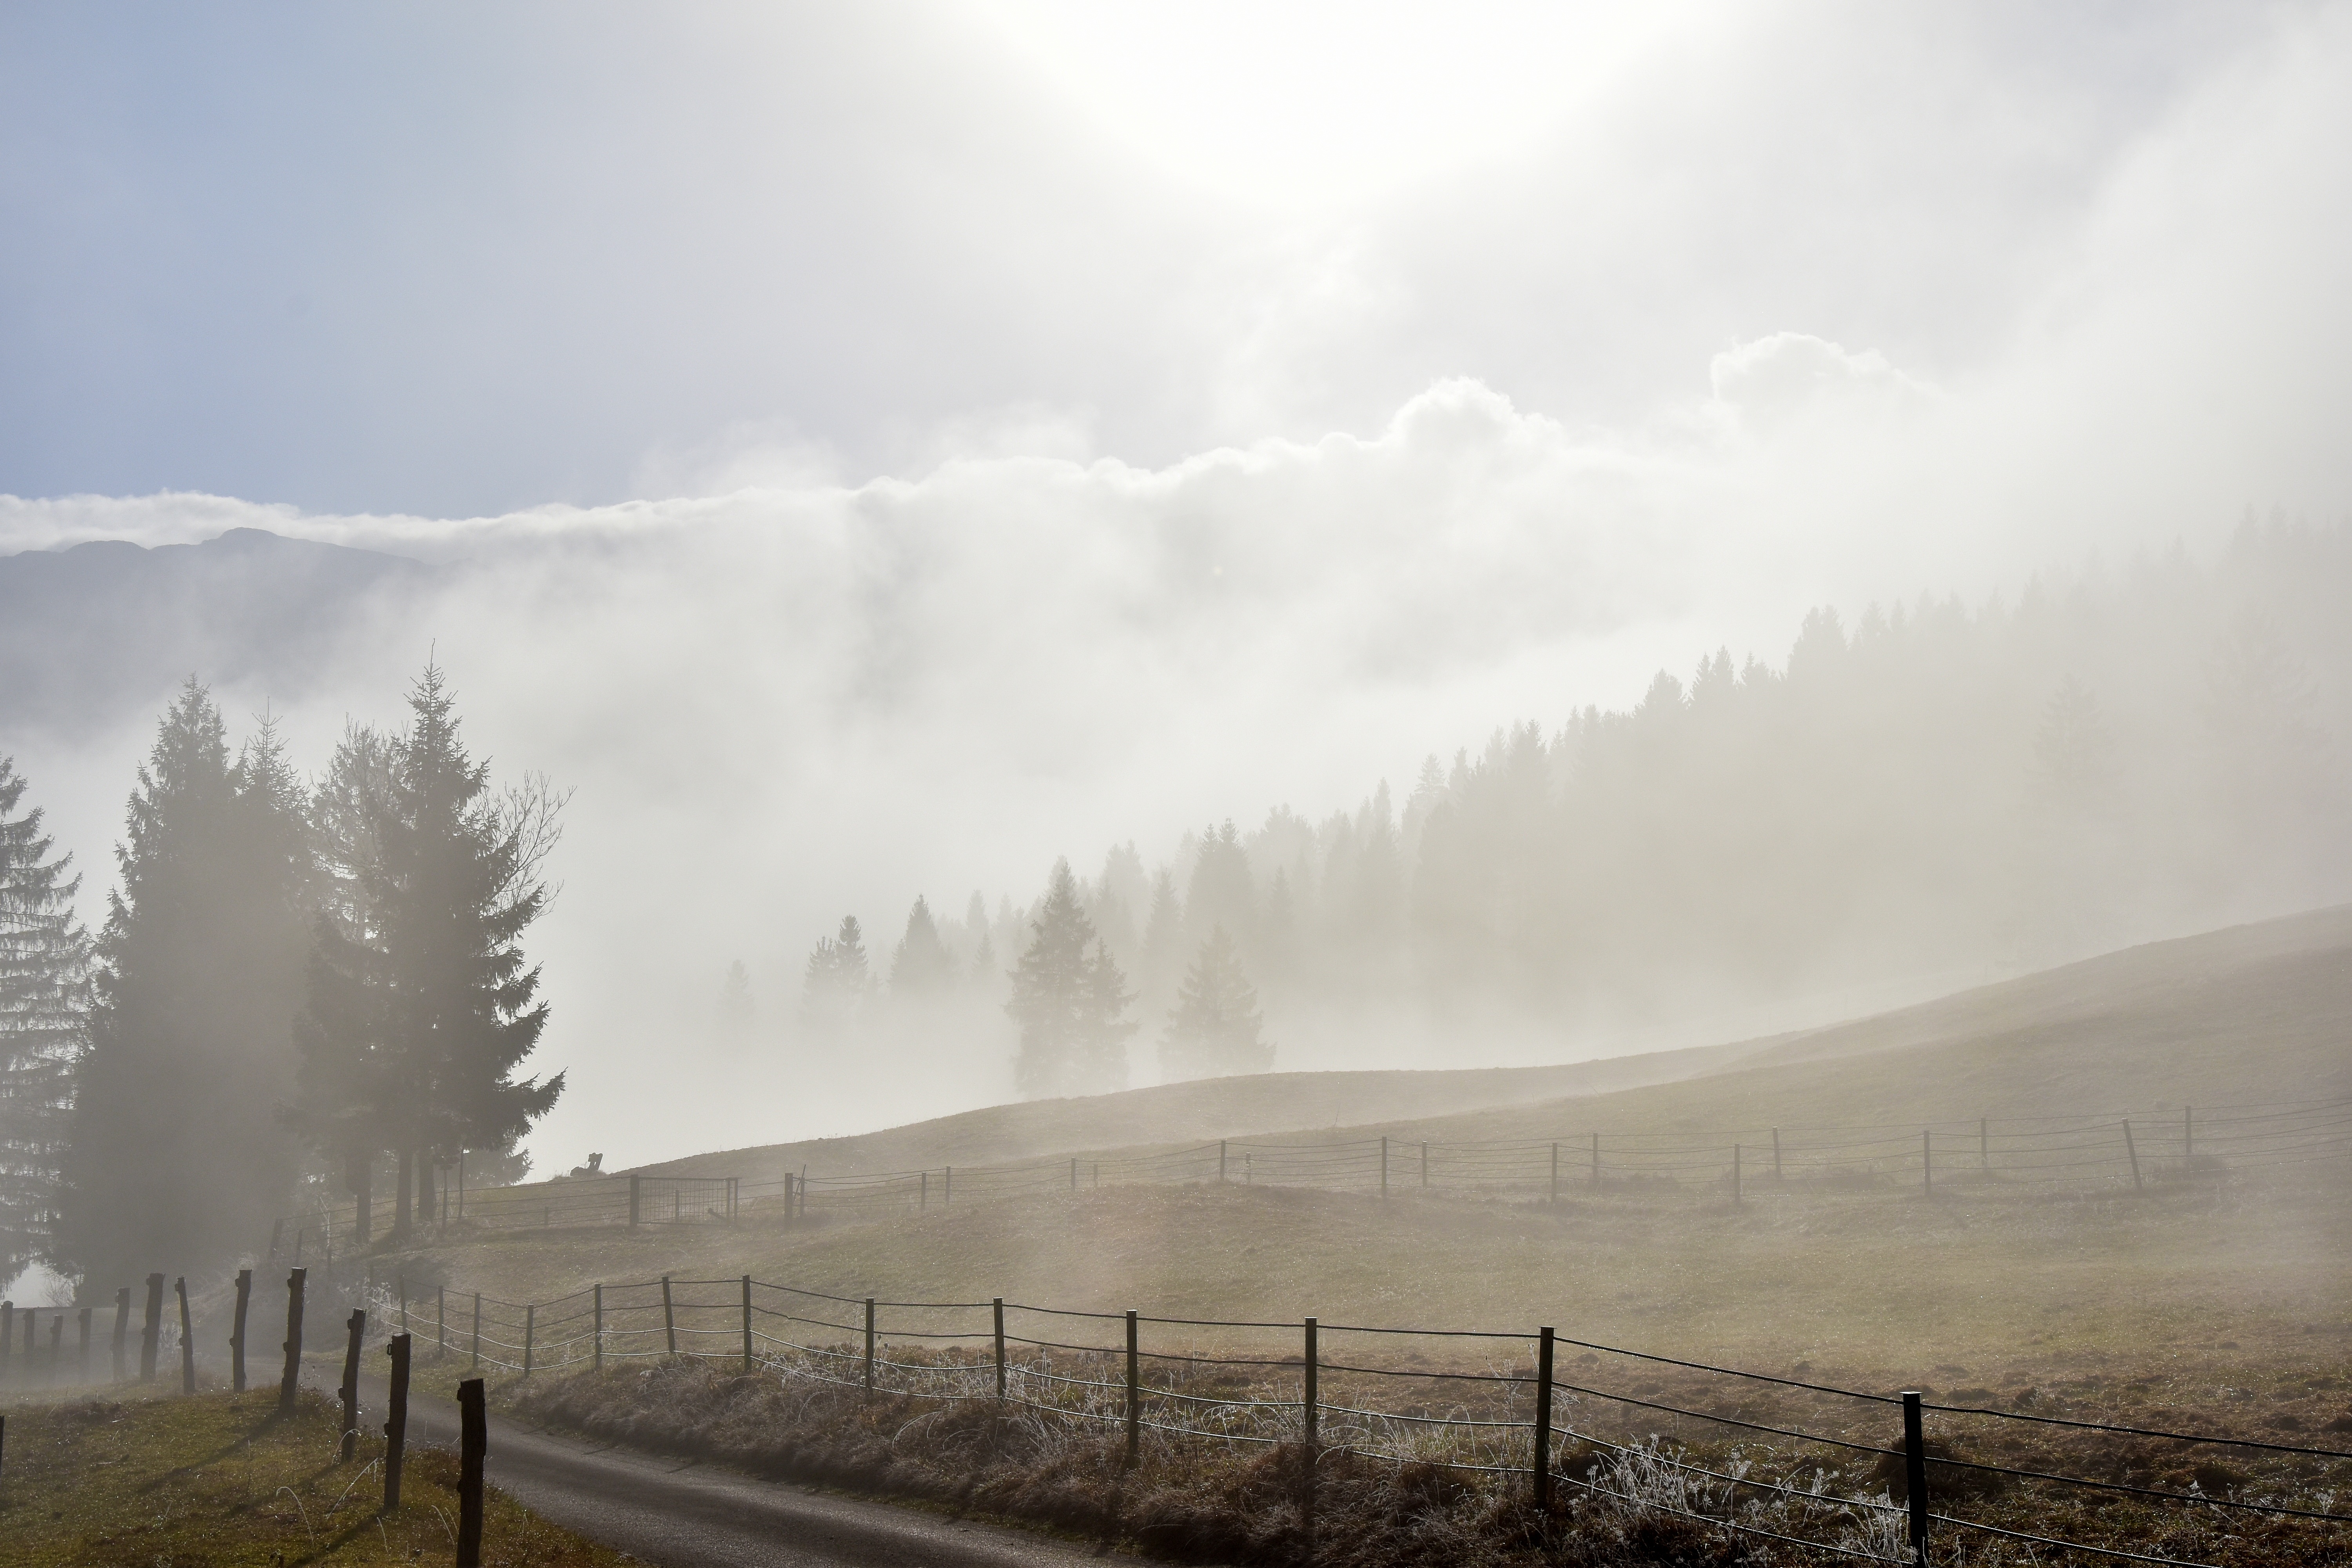
landscape, tree, nature, forest, horizon, mountain, snow, winter, cloud, sky, fog, sunrise, mist, sunlight, morning, hill, wind, dawn, atmosphere, weather, haze, atmospheric phenomenon, atmosphere of earth